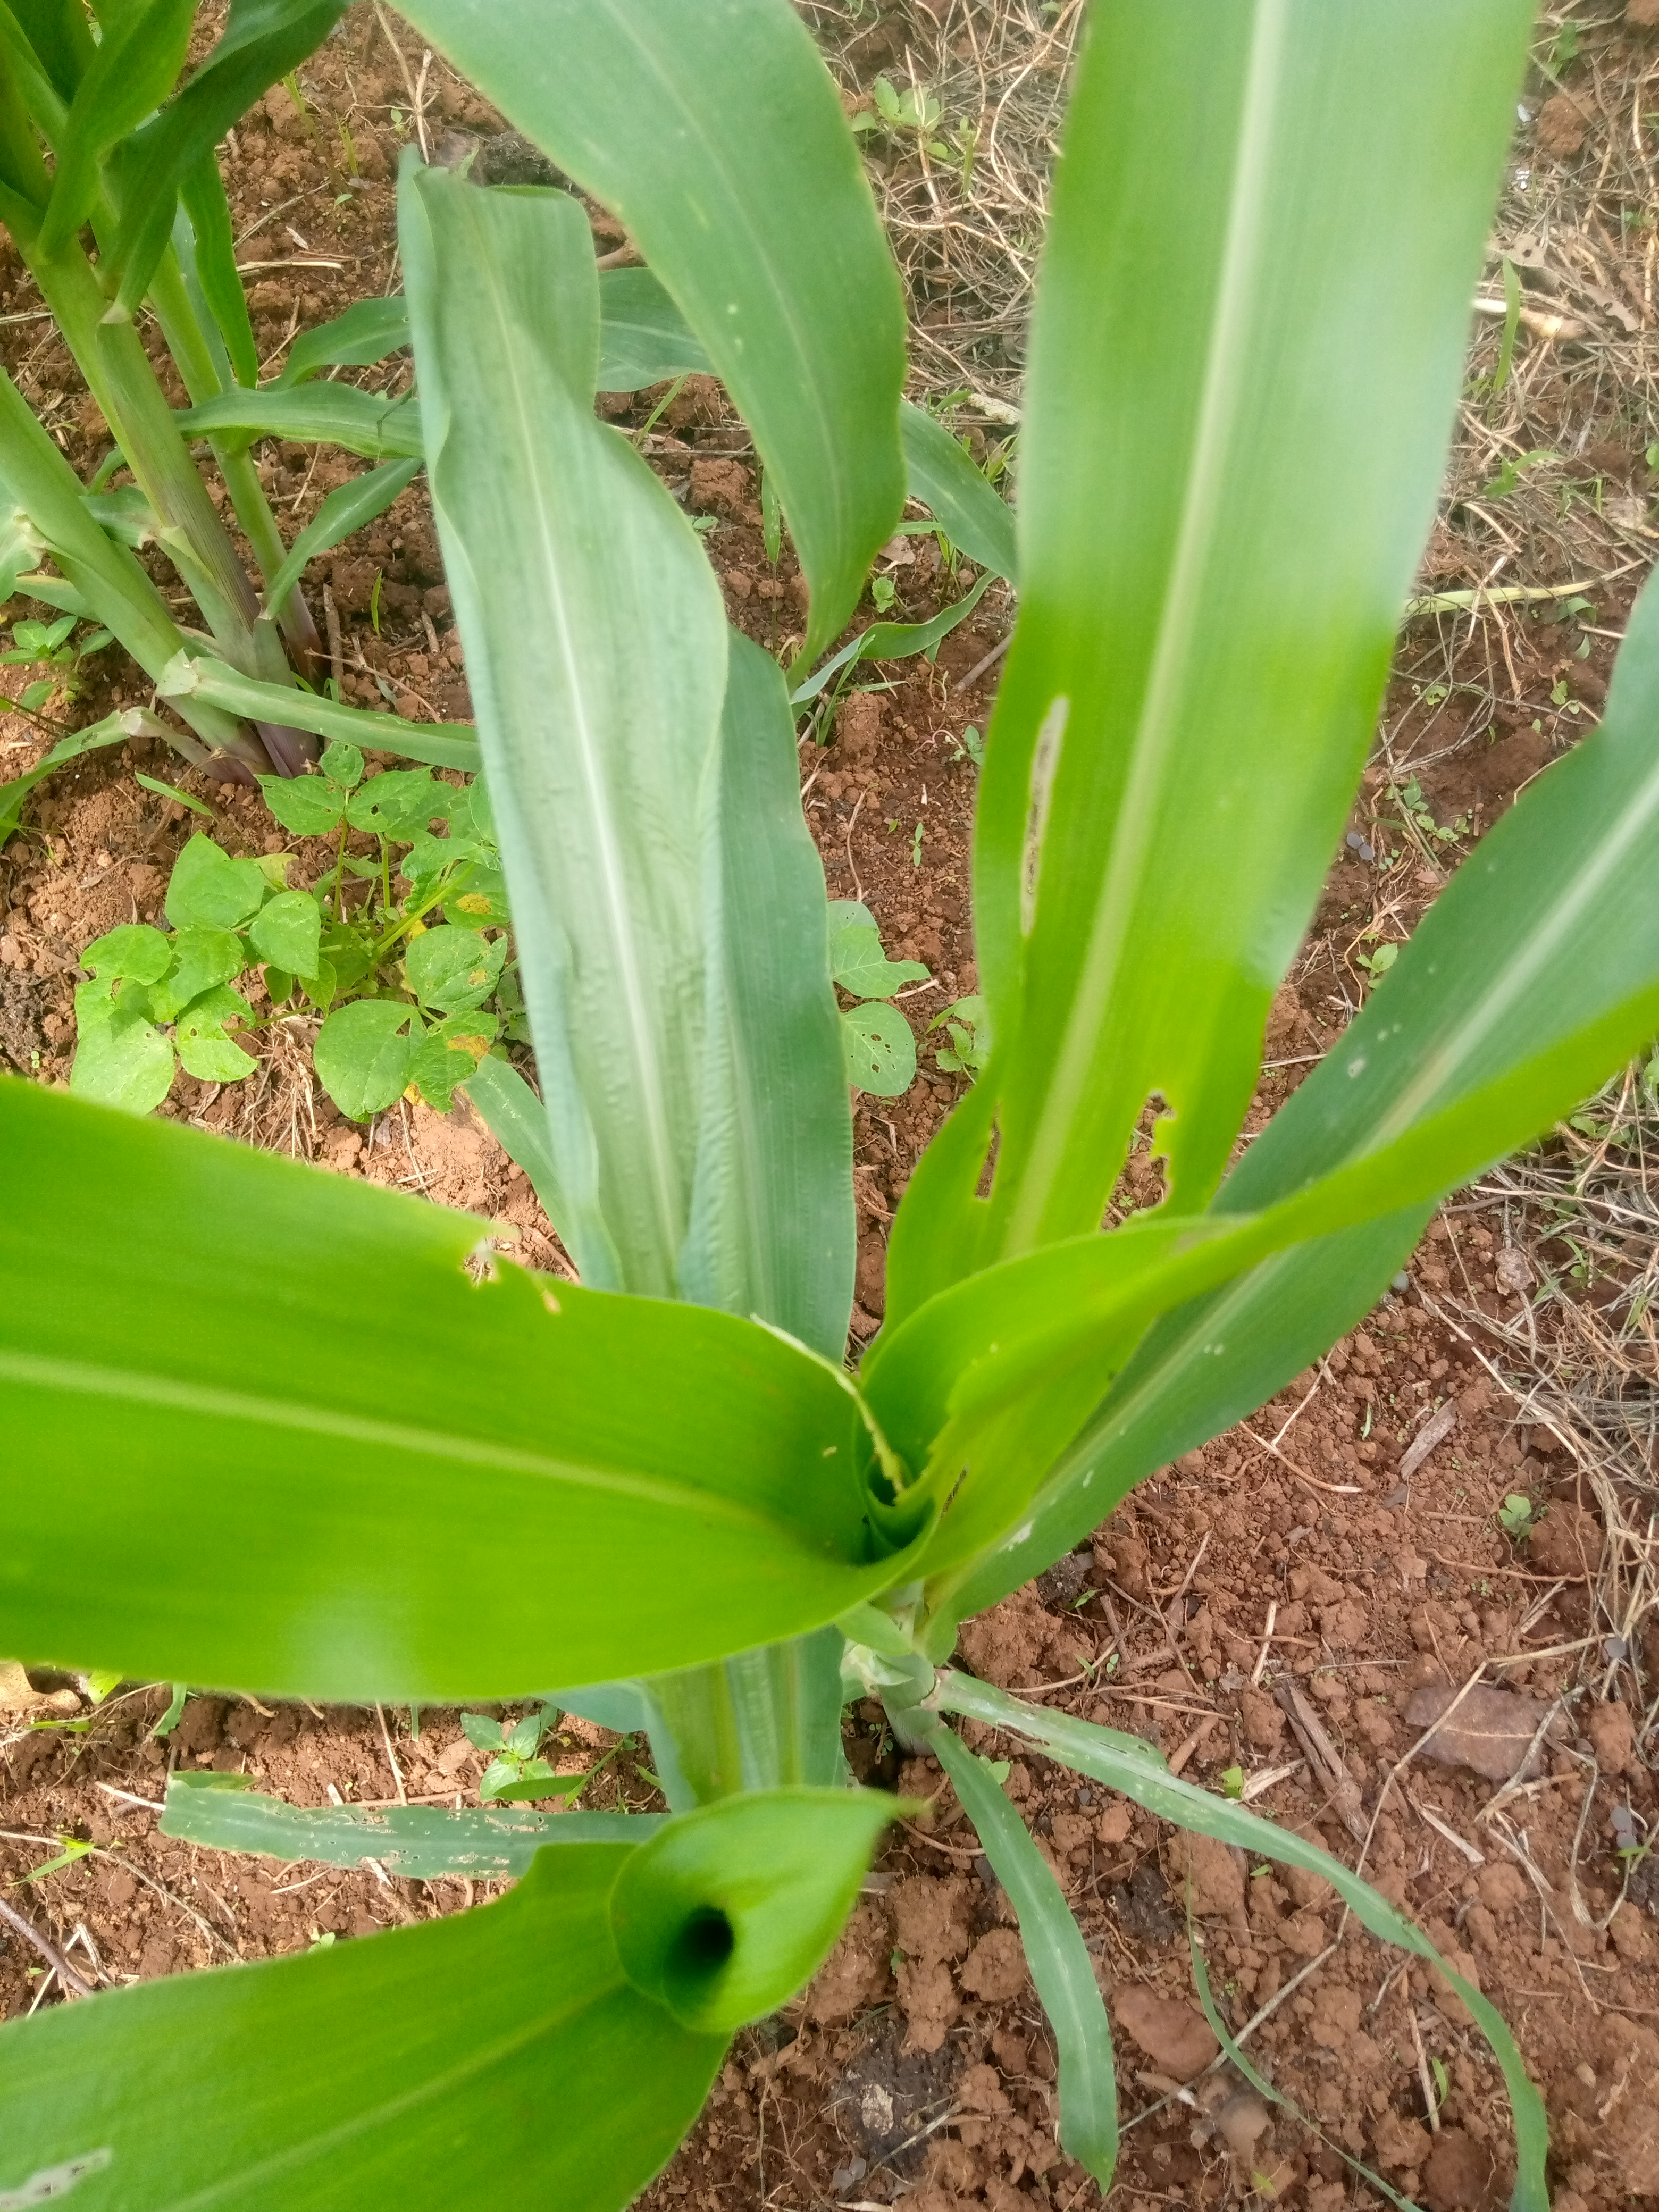
Label: spodoptera_frugiperda